Dave Foutz

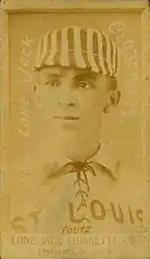
A Dave Foutz Lone Jack Cigarette Company baseball card from 1886 or 1887.

As a player, Dave Foutz was often called "Scissors" and other nicknames, due to his tall (6 foot 2 inch) and thin (161 pounds) build. His first six seasons in the major leagues were spent in the American Association with the St. Louis Browns, all the while suffering from asthma. With the Browns he became their powerhouse right-hander who helped St. Louis win four straight American Association pennants. Along the way, Foutz built up an impressive record and on April 10, 1885, in an exhibition game, Foutz pitched a no-hitter to defeat the St. Louis Maroons, 7–0. Later on June 3, 1886, Foutz pitched a shutout against Brooklyn in what became a 19–0 rout.